The Fly (U2 song)

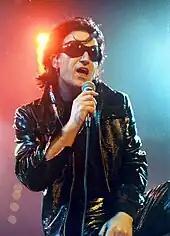
Bono as "The Fly" on the Zoo TV Tour in 1992

"The Fly" made its live debut on 29 February 1992 in Lakeland, Florida on the opening night of the Zoo TV Tour, and it was subsequently played at every show on the tour. For Zoo TV performances, Bono portrayed his "Fly" alter-ego, which he had developed into a leather-clad egomaniac. He described the character's outfit as having Lou Reed's glasses, Elvis Presley's jacket, and Jim Morrison's leather pants. To match the character's dark fashion, Bono dyed his naturally brown hair black. Bono began each concert as "The Fly" and would continue to play the character for most of the first half of the concert. In contrast to the earnest Bono of the 1980s, the character strutted around the stage with "swagger and style", exhibiting mannerisms of an egotistical rock star. Bono often stayed in character away from the tour stage, including for public appearances and when staying in hotels. For performances of the song during Zoo TV, the video monitors flashed a rapidly changing array of textual words and aphorisms. Some of these included "Taste is the enemy of art", "Religion is a club", "Ignorance is bliss", "Watch more TV", "Believe" with letters fading out to leave "lie", and "Everything you know is wrong". Describing the visuals, the Edge said, "'The Fly' is information meltdown—text, sayings, truisms, untruisms, oxymorons, soothsayings, etc., all blasted at high speed, just fast enough so it's impossible to actually read what's being said."